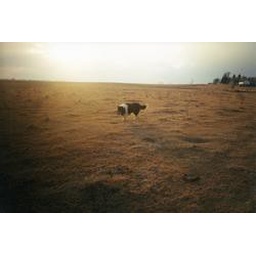
Collie walking at dusk in a pasture in Germantown Township, South Dakota. Thumbnail version.